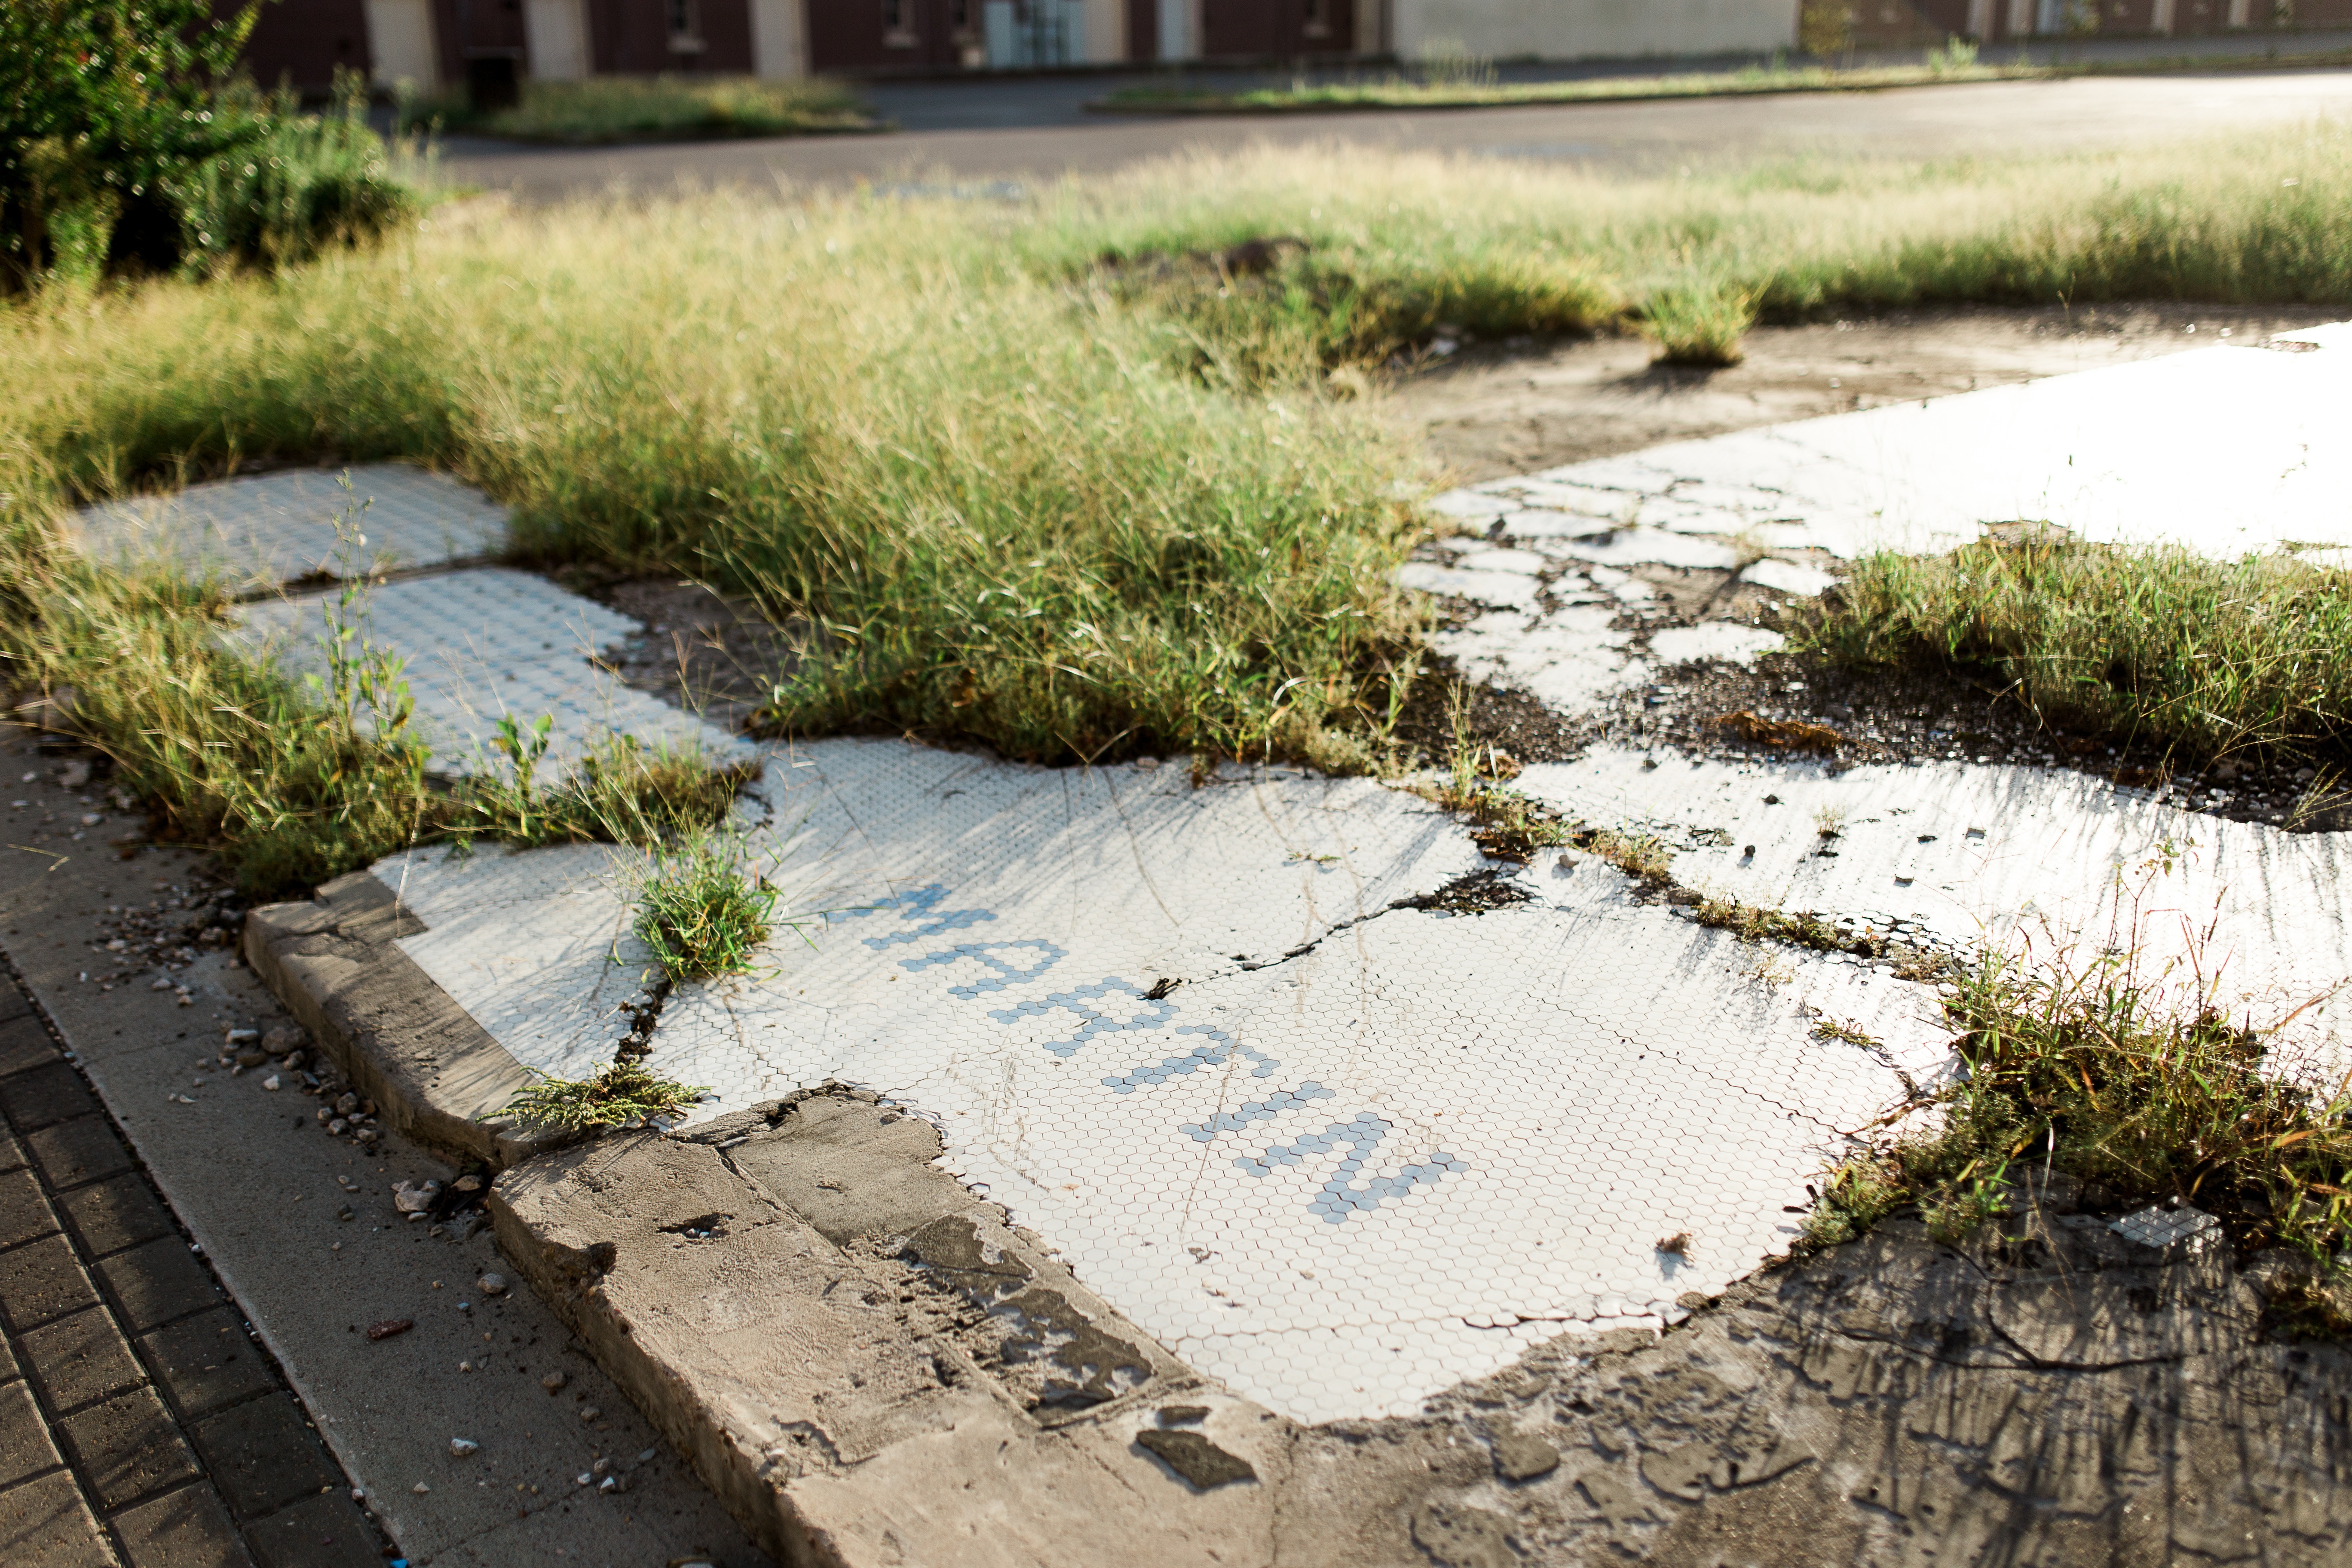
grass, lawn, sidewalk, cobblestone, wall, asphalt, walkway, soil, garden, landscaping, yard, driveway, flooring, road surface, landscape architect